Answer in natural language. Consider the 3D positions of the objects in the scene and not just the 2D positions in the image. Is the centerpoint of  black colour tv stand at a higher height than coffee table? Choose between the following options: no or yes
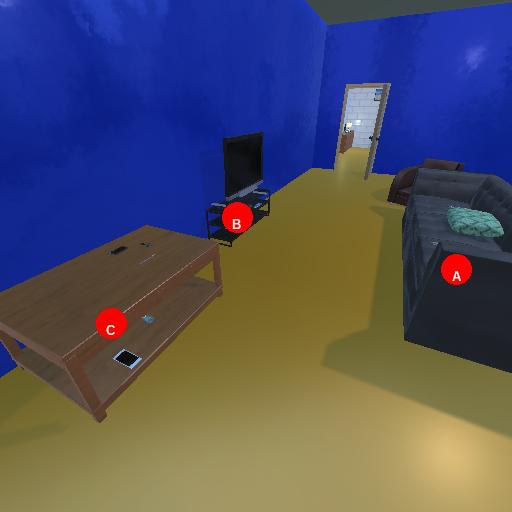
<answer>yes</answer>